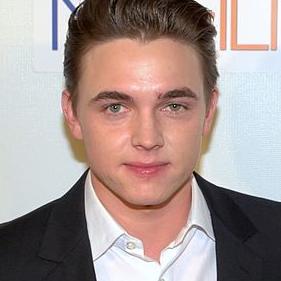
Age: 22